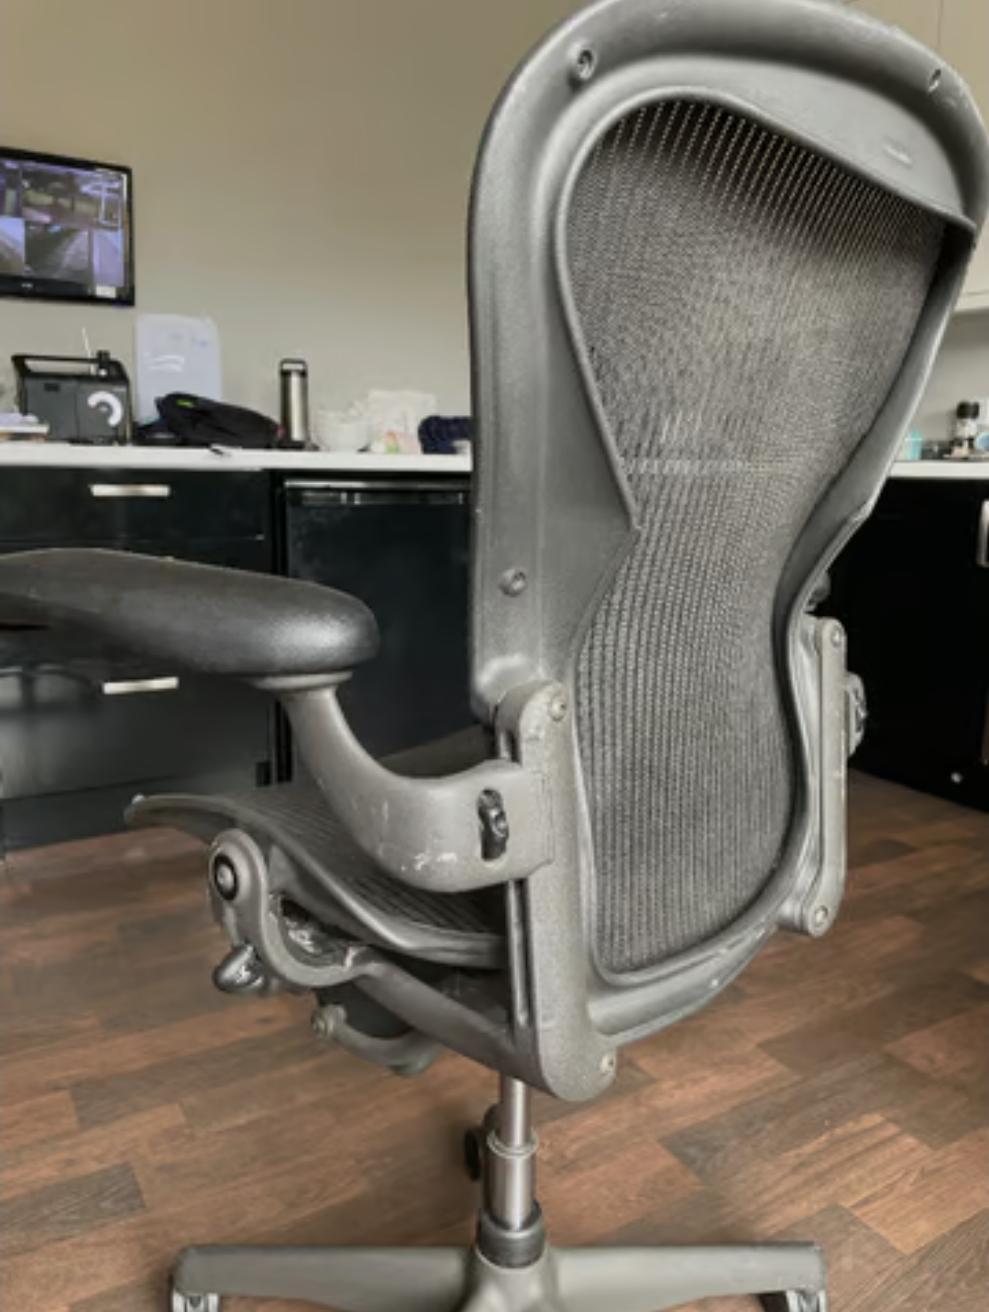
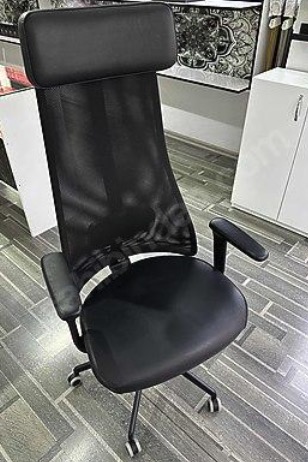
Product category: items_chair
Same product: no